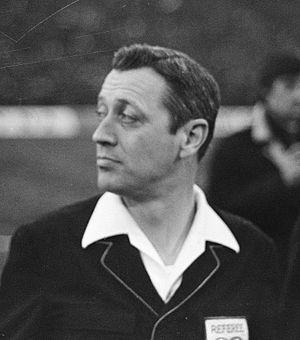
Francesco Francescon, né le 17 novembre 1928 à Padoue, est un ancien arbitre italien de football.